Red Alert (1981 video game)

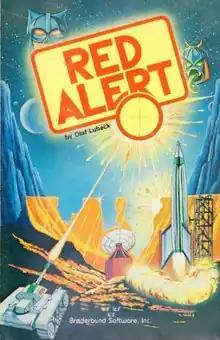

Red Alert is an Apple II shoot 'em up written by Olaf Lubeck and published by Broderbund in 1981.